USS Flasher (SS-249)

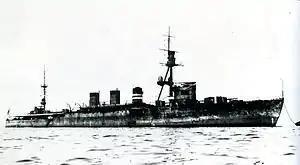
The "Ōi" in 1923

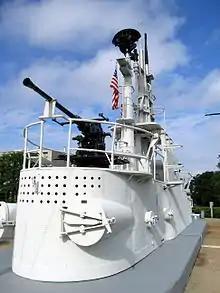
"Flasher" (SS-249) conning tower on display at the National Submarine Memorial, Groton, Connecticut.

During her fourth war patrol, in the Philippines, "Flasher" headed a coordinated attack group which included two other submarines, and . Although she was on lifeguard station during the air attacks preliminary to the invasion of the Philippines during part of this patrol, "Flasher" sank three ships, a former light cruiser (Saigon Maru 5,350 tons) on 18 September, a transport and hospital ship (Ural Maru 6,374 tons) on 27 September, and a cargo ship (Taibin Maru 6,886 tons) on 4 October. She returned to Fremantle 20 October.